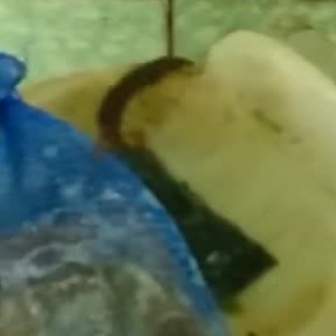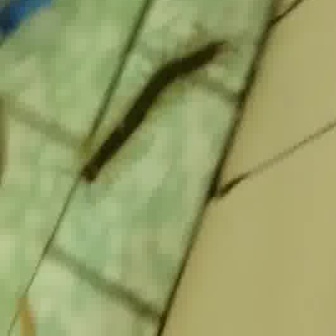
  Please identify the target specified by the bounding box [92,52,194,154] in the first image and locate it in the second image. Return the coordinates in [x_min,y_min,x_max,y_max] format.
Answer: [75,27,233,185]